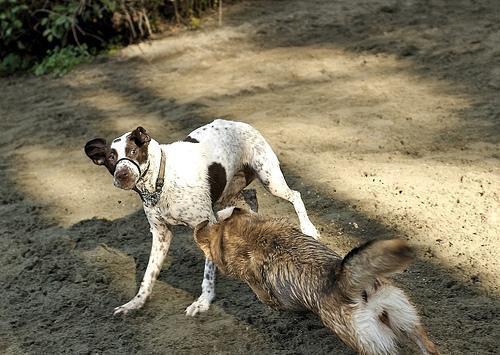
German_short-haired_pointer